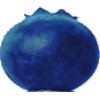
Label: huckleberry